Epps-McGill Farmhouse

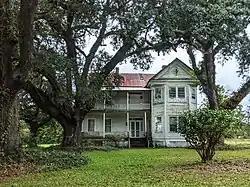

Epps-Mcgill Farmhouse is a two-story Folk Victorian style home located near Kingstree, in Williamsburg County, South Carolina. Construction of the home began in 1905 by Silas Wightman Epps. It was listed on the National Register of Historic Places in 2020.